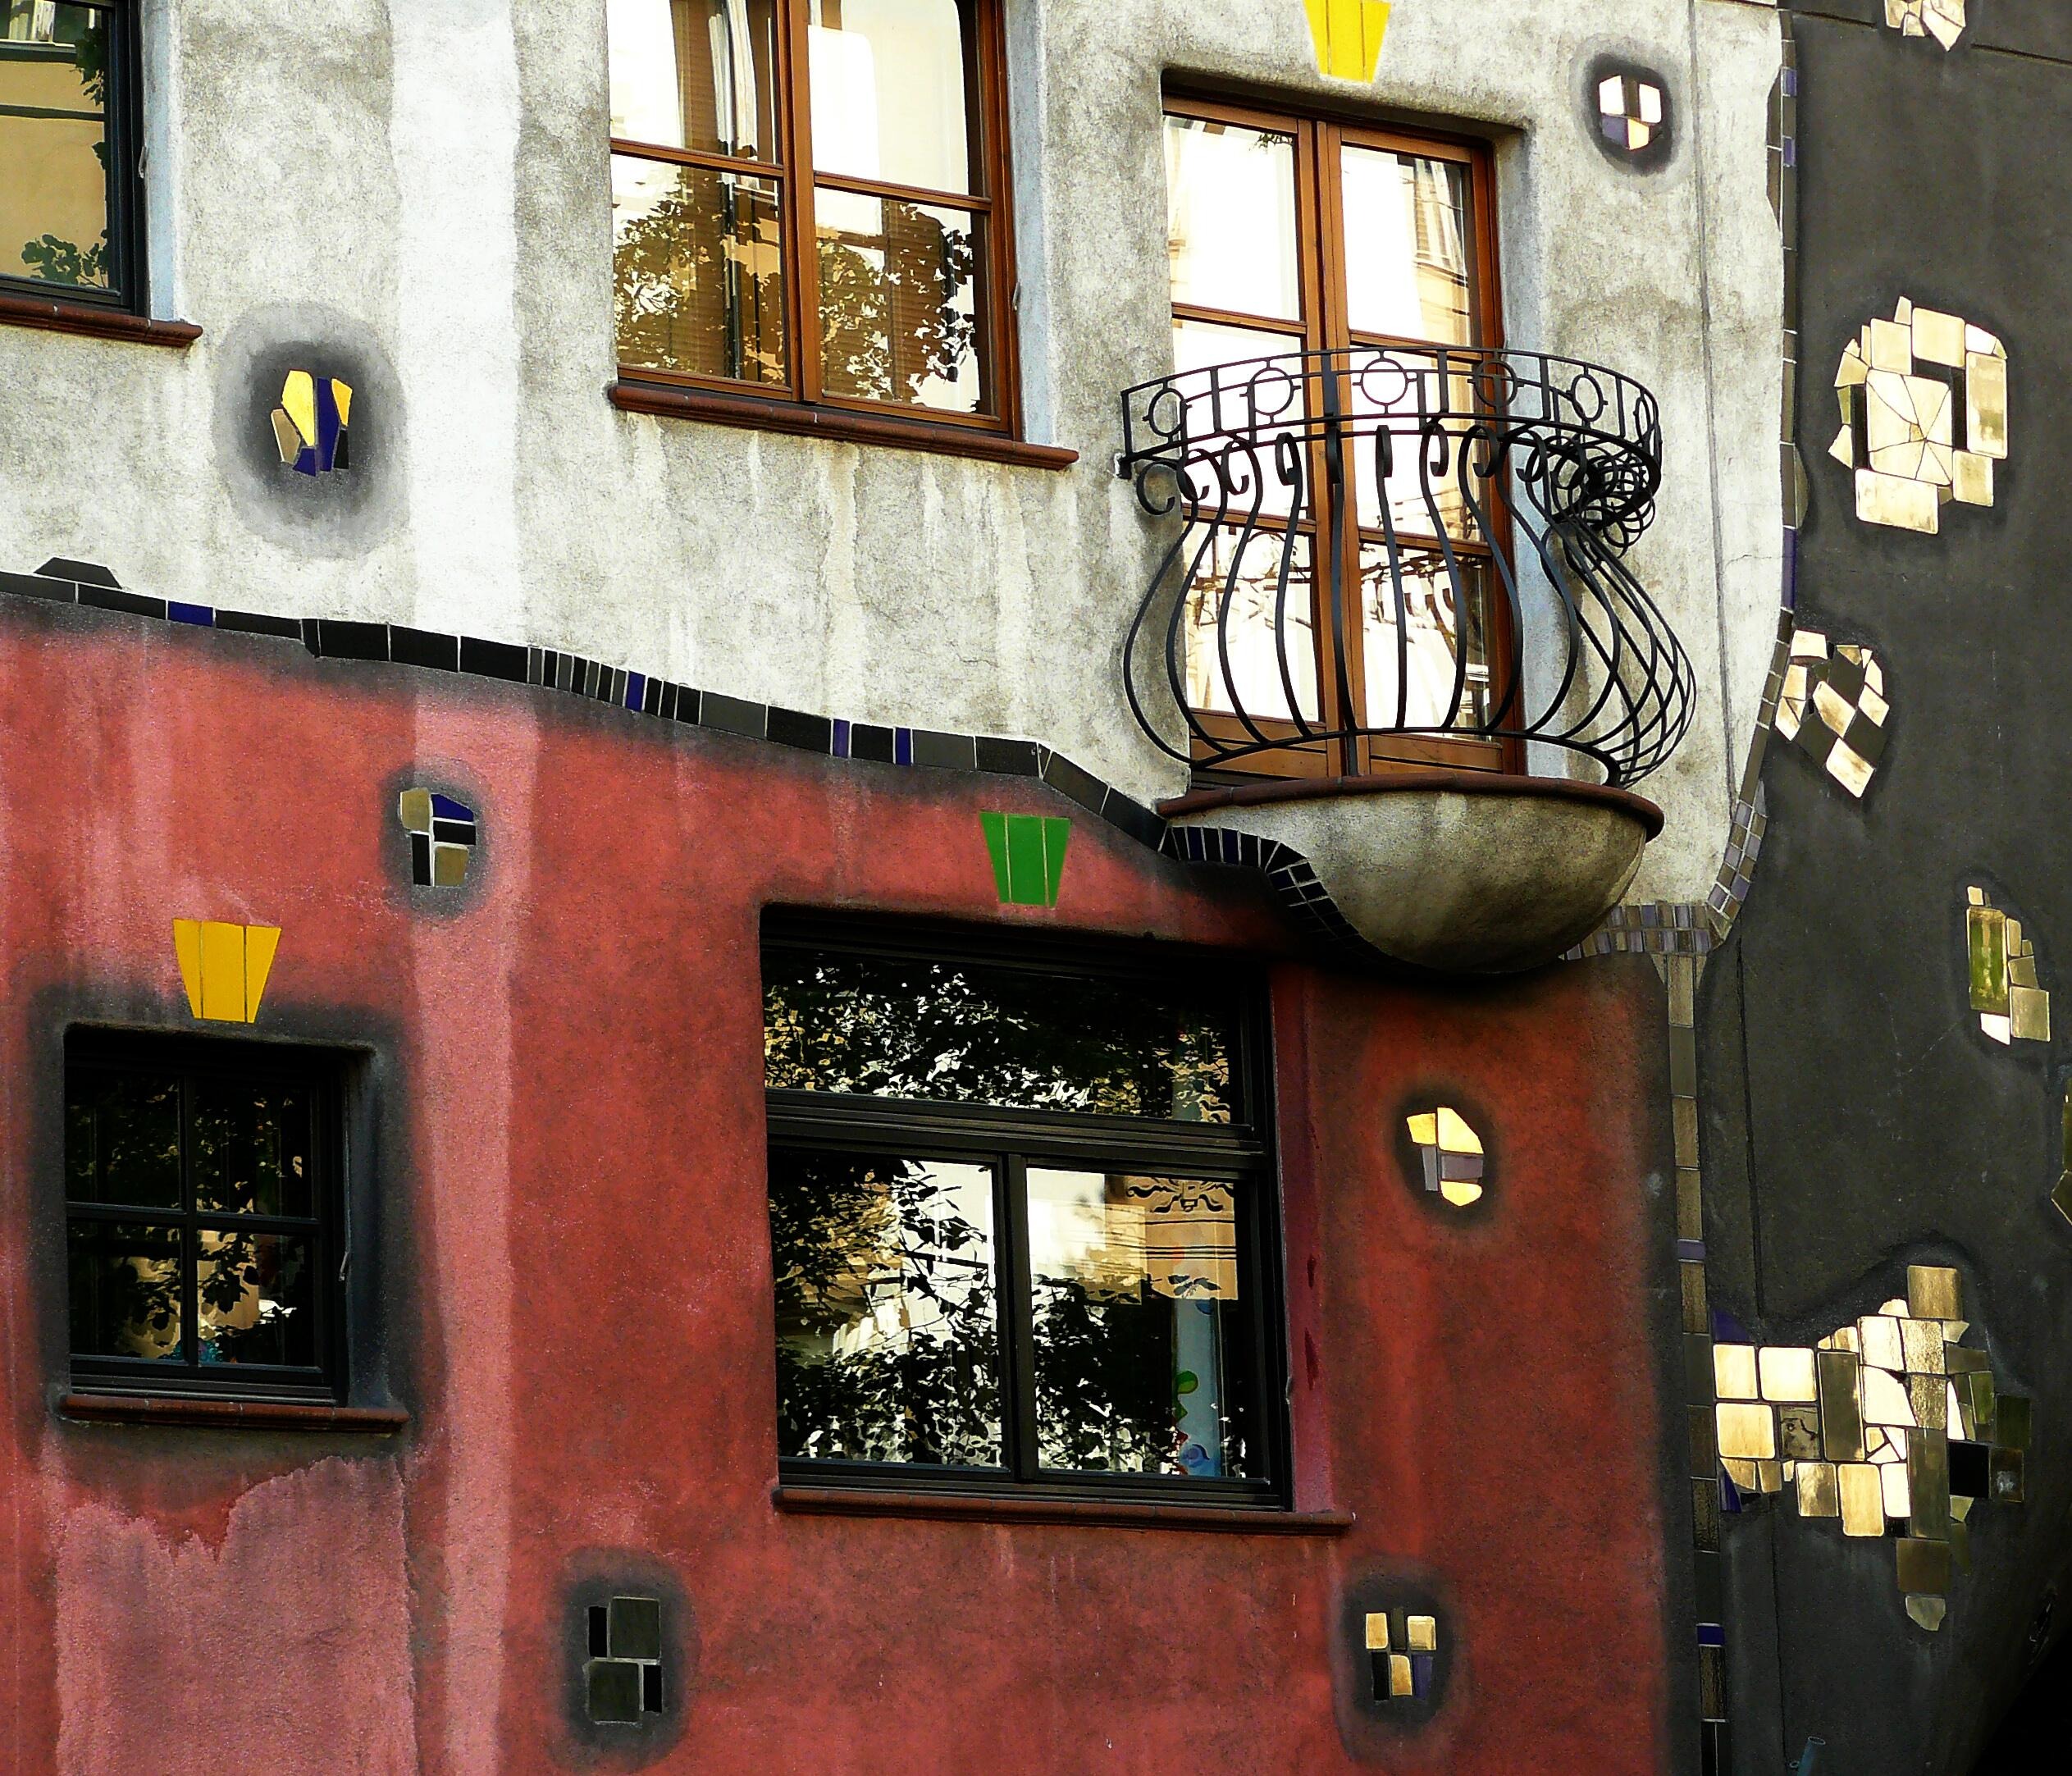
architecture, road, street, house, window, building, restaurant, home, wall, balcony, pattern, color, facade, colorful, artwork, painting, ornament, interior design, austria, art, design, vienna, mirror, motif, painted, decorated, colored, mirroring, ornaments, hundertwasser, urban area, humdertwasserhaus